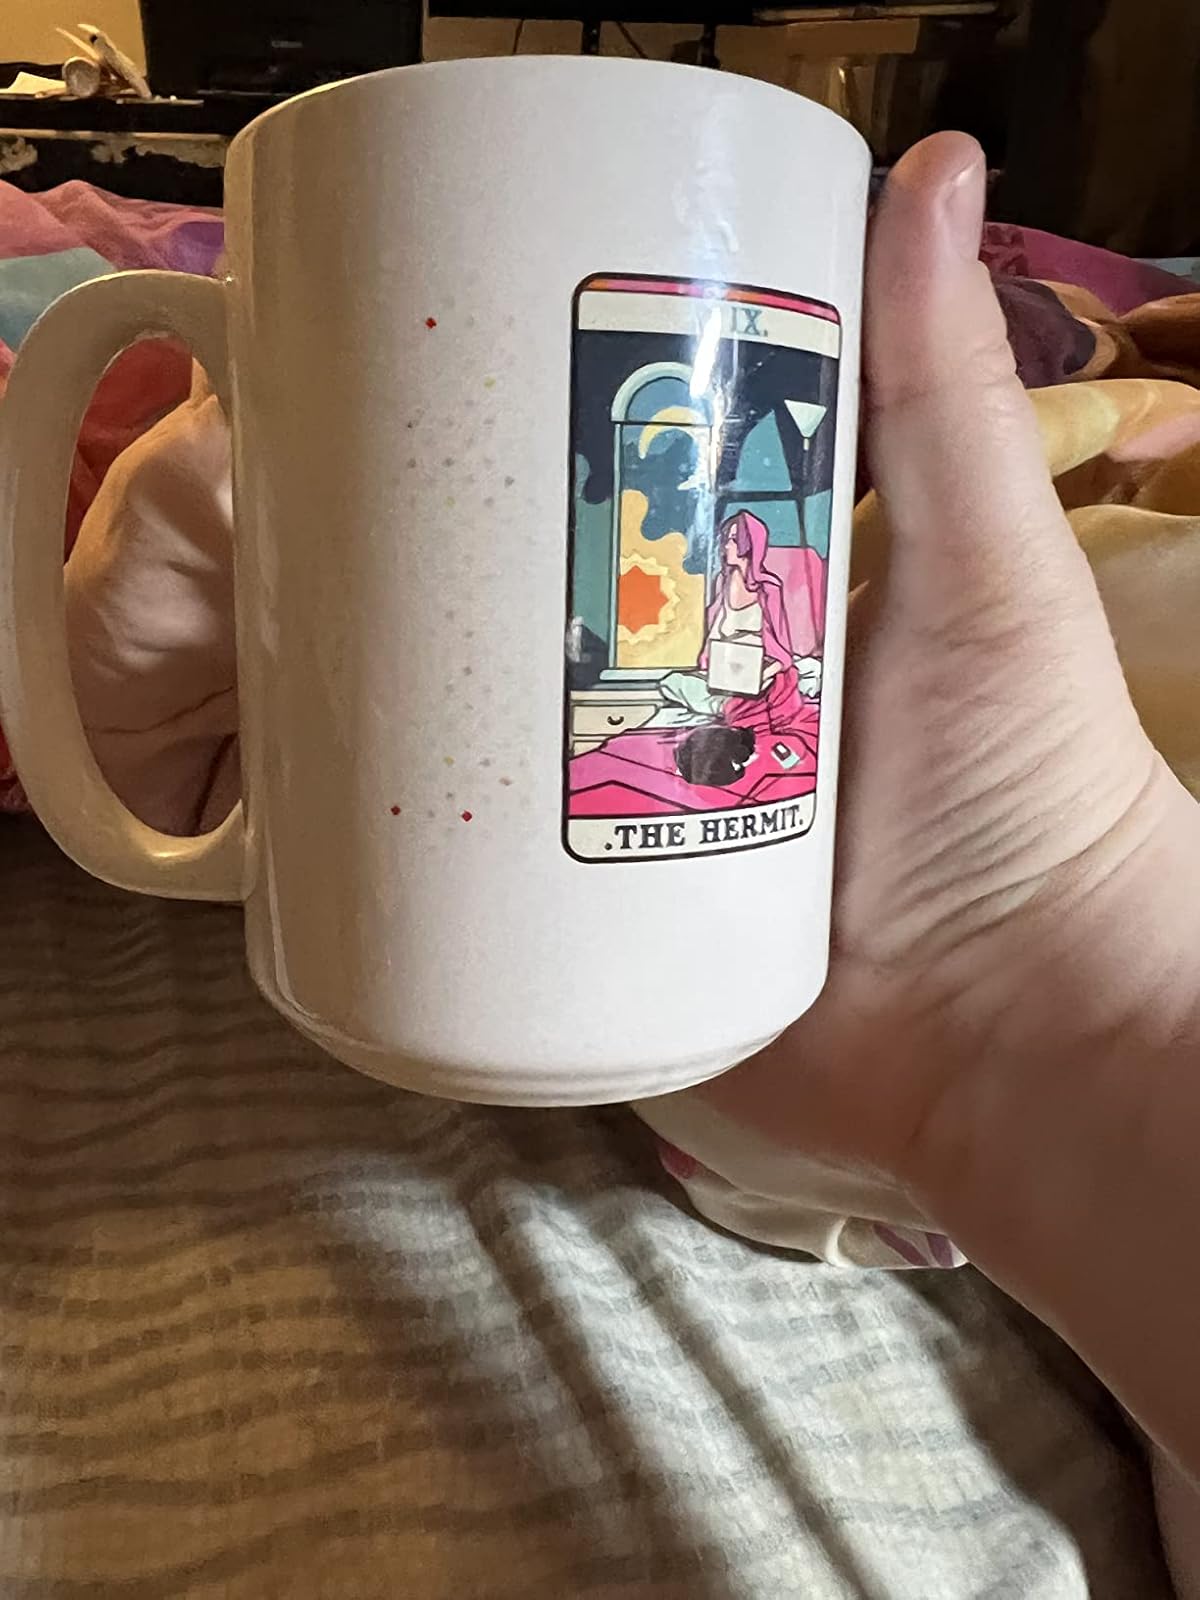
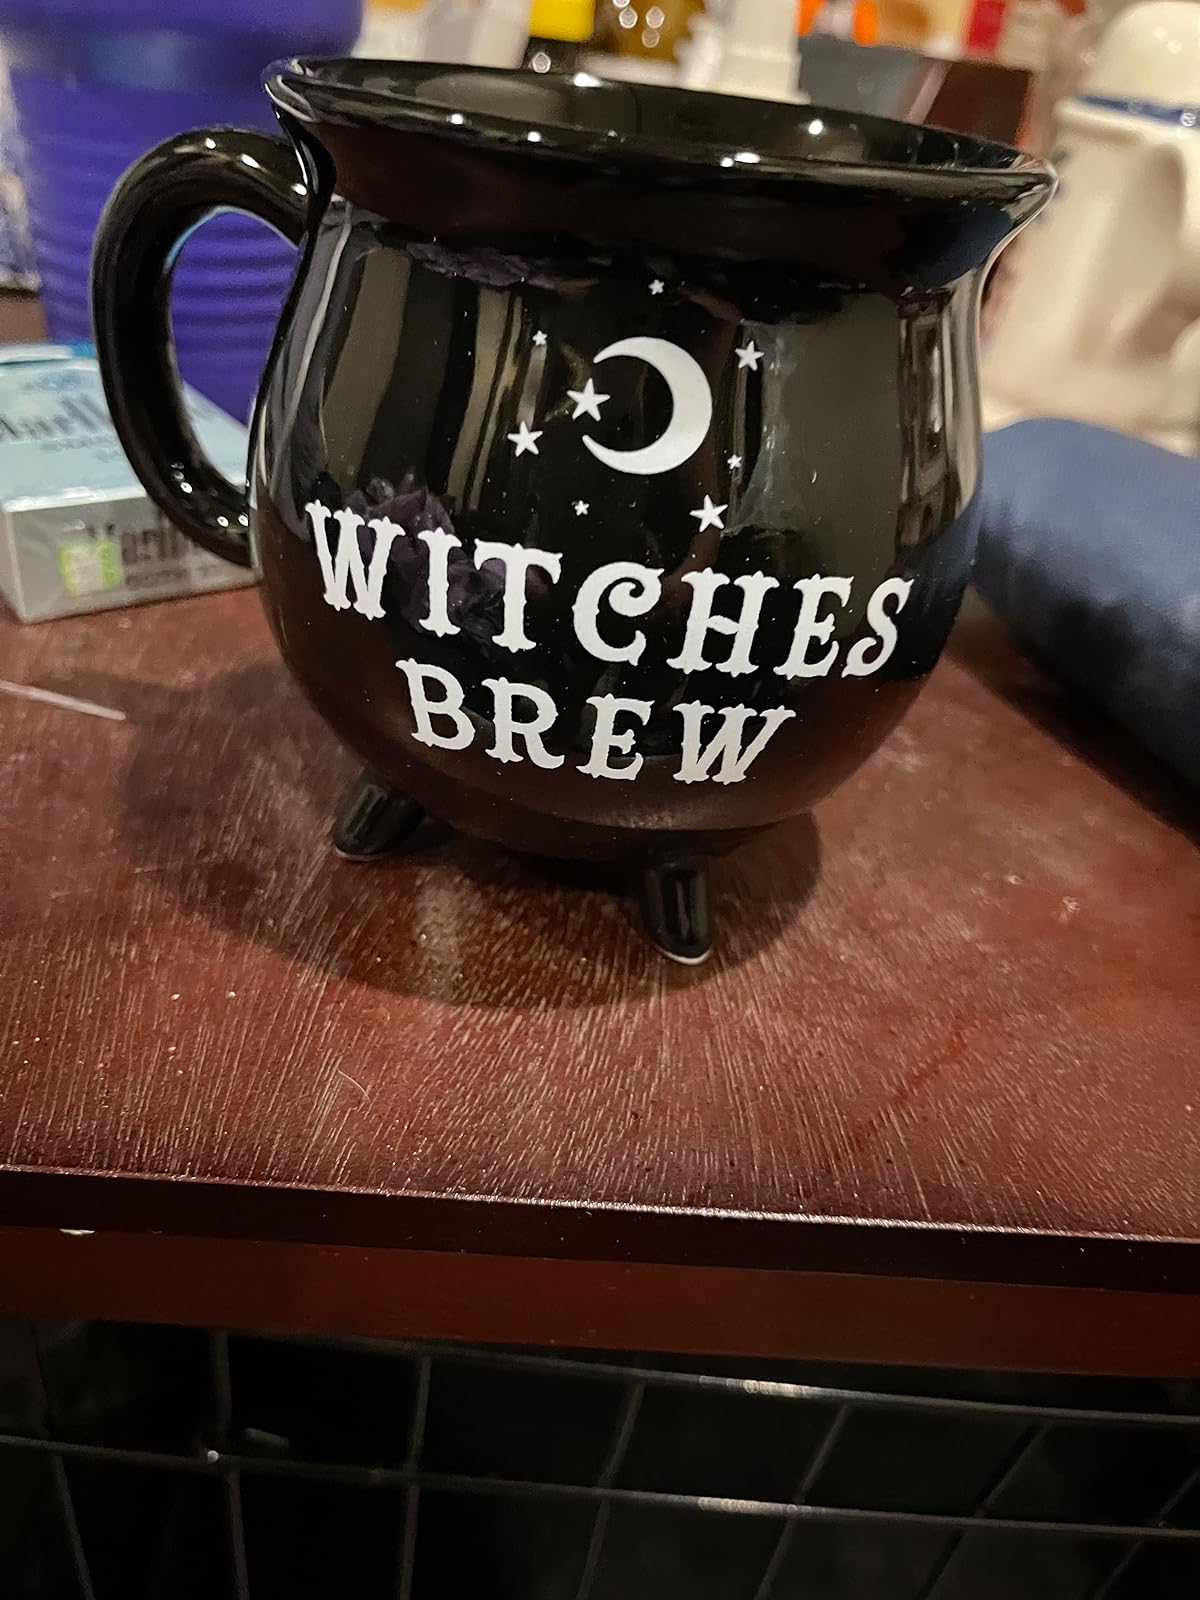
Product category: items_mug
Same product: no